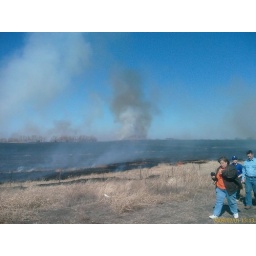
A large grass fire near my house in Forney. Burned many acres of dry grassland.